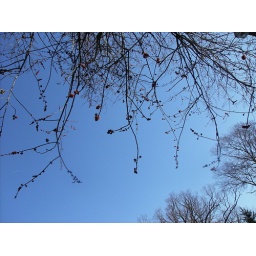
By starring against clear blue skies one can see the silhouettes of little buds appearing off the tips of trees.